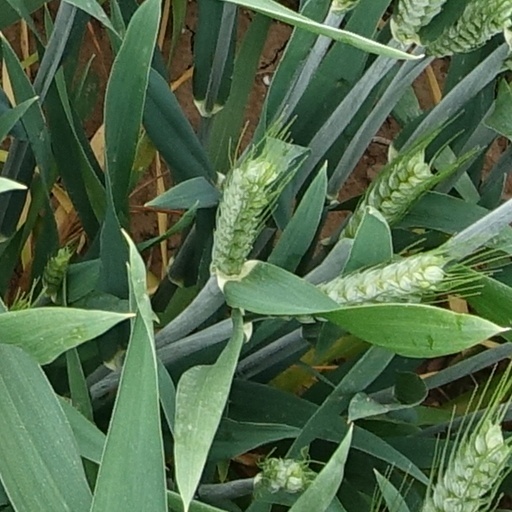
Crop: wheat